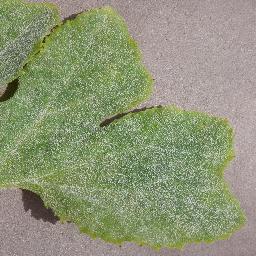
Label: Squash___Powdery_mildew